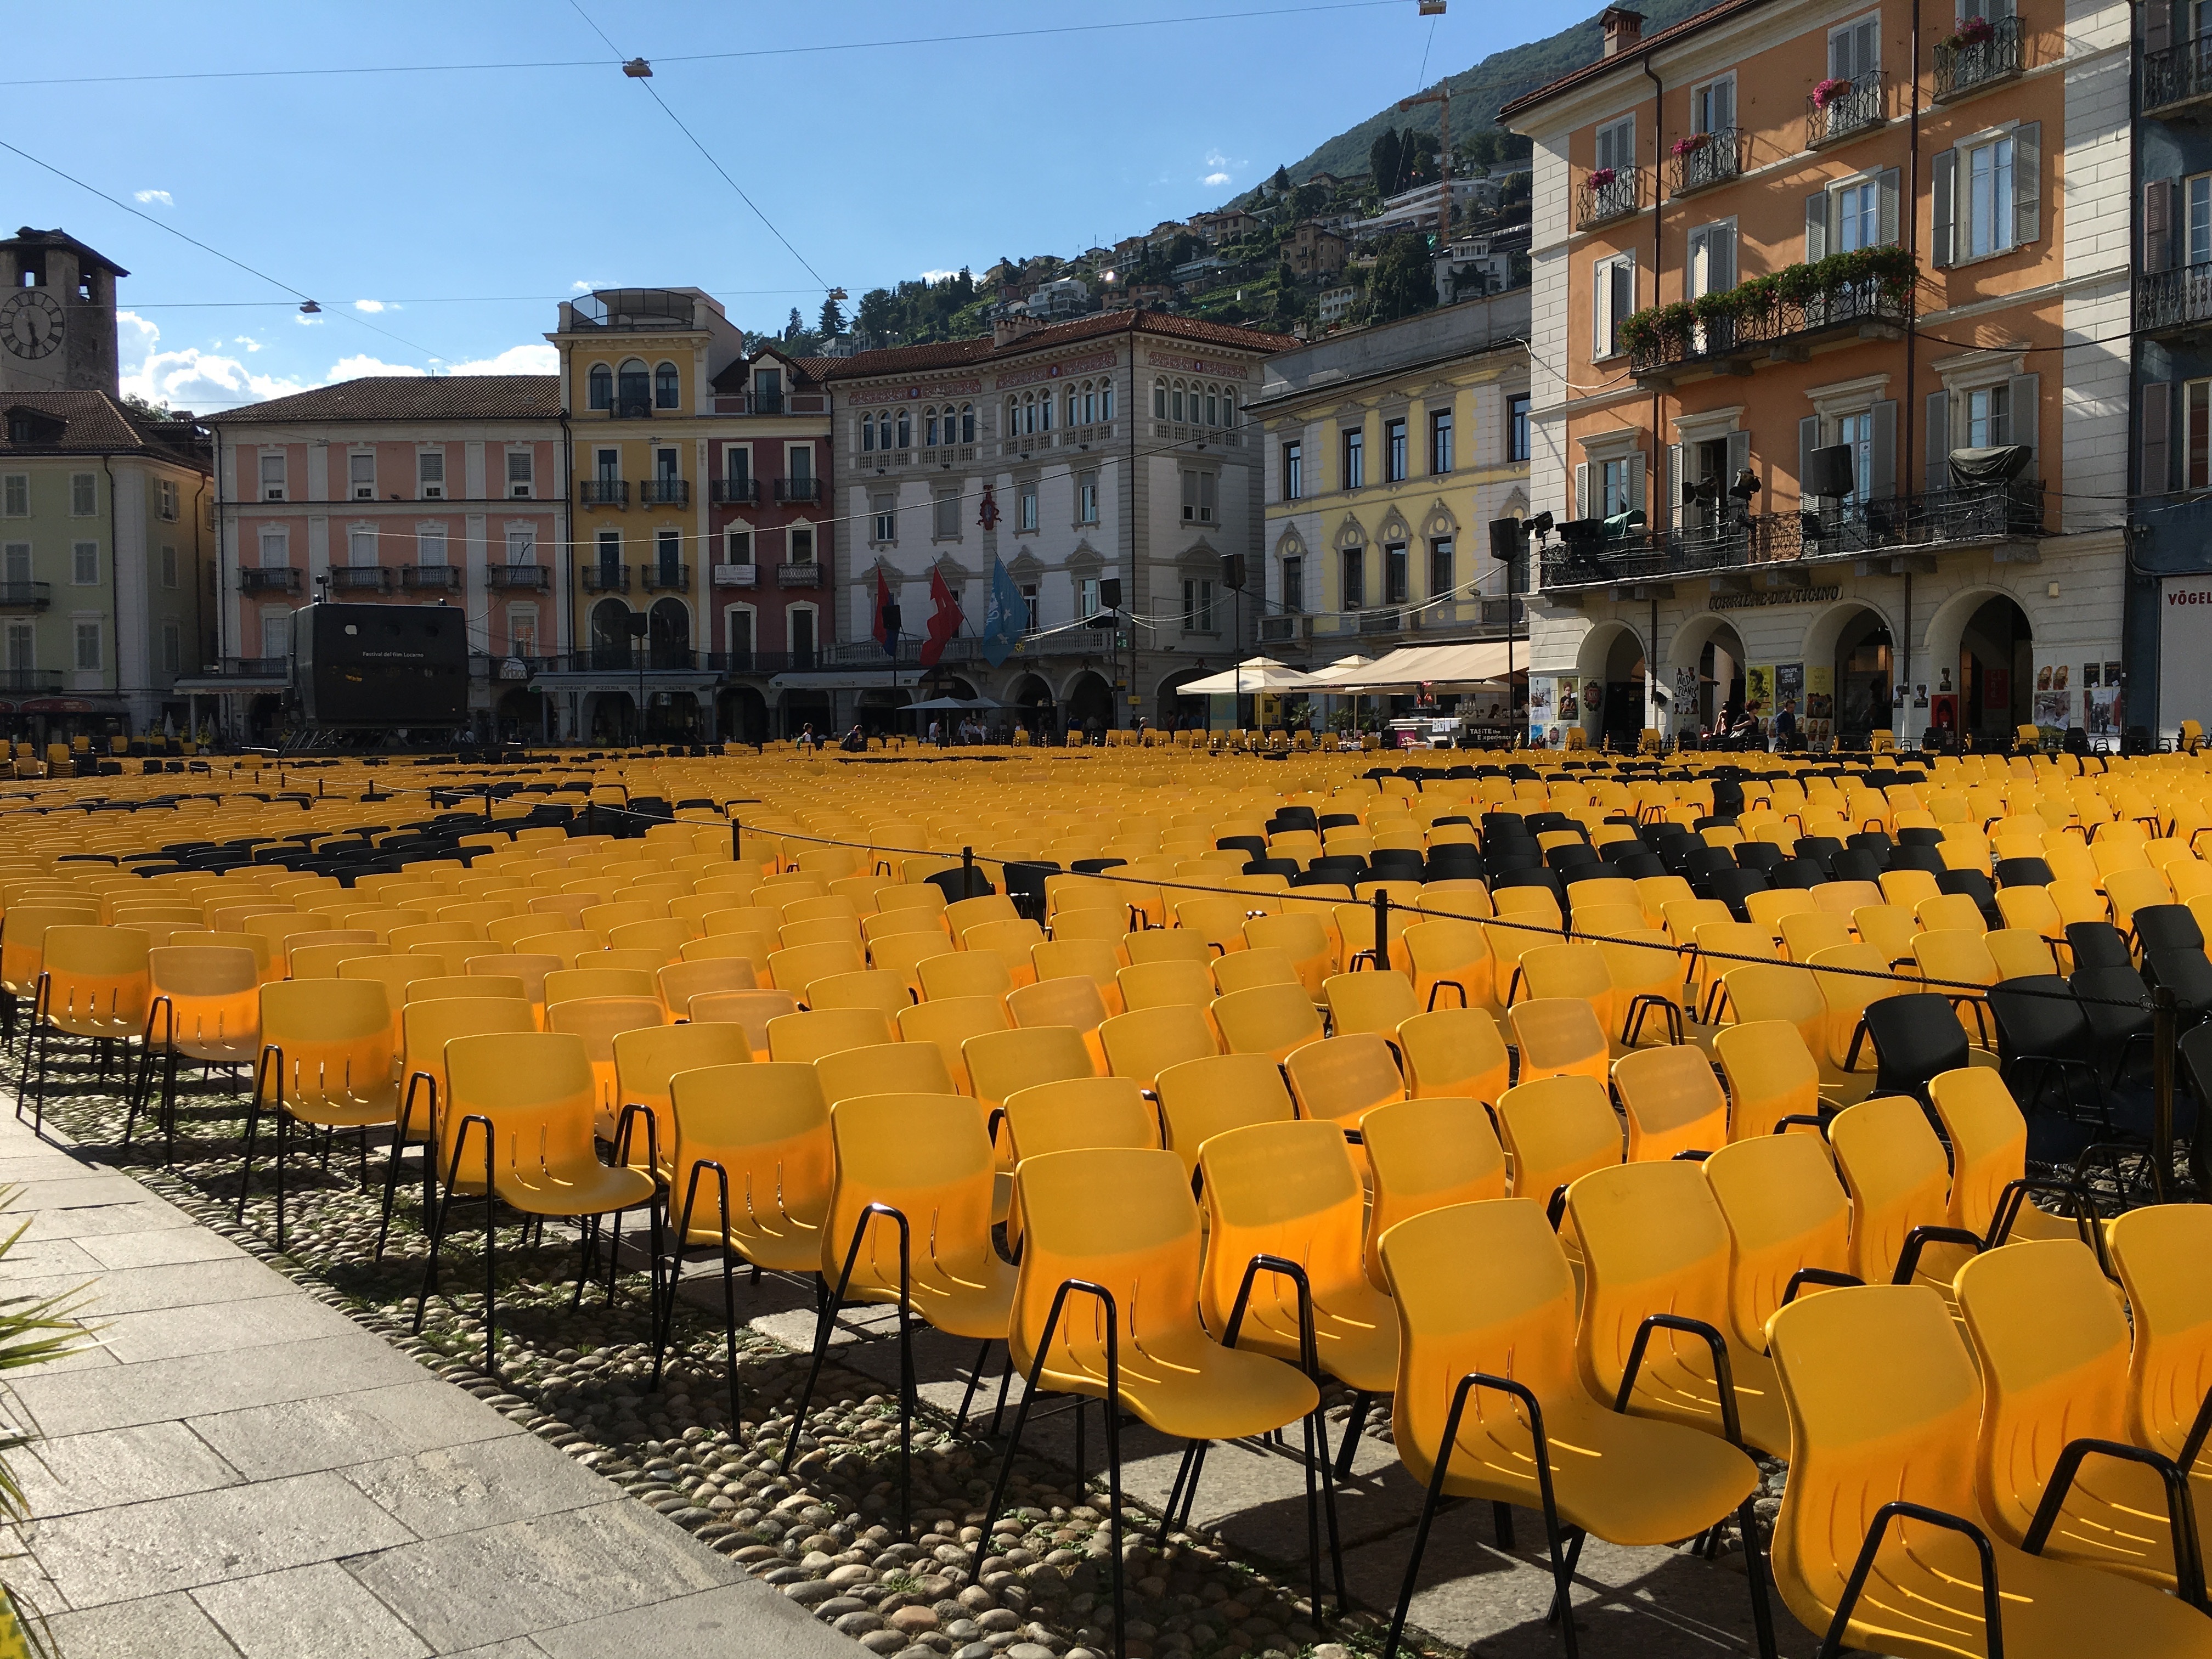
town, city, cityscape, plaza, festival, switzerland, cinema, teatro, town square, event, locarno, piazza grande, small armchairs, neighbourhood, urban area, human settlement